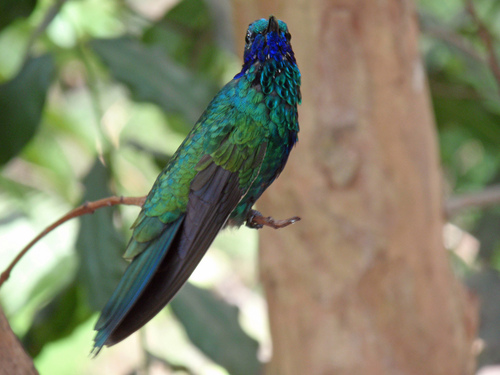
the bird is green, blue and brown with decorated plumage.
this bird has an iridescent-like coloring with blue, green and aquamarine colors, where the wings are more green and the head is a brighter blue.
a medium sized very colorful bird that has tones of green and blue all overa very colorful bird with green and blue feathers, a long tail, and a blue throat.
this colorful, exotic bird has long feathers composed of many hues of purple, green, and blue, and also possesses a short, thin beak.
this colorful bird has a blue nape and throat, blue and green wings with a grey primaries.
a brilliantly colored bird with iridescent green on the back and coverts, blue at the throat and turquoise at the tail and head.
the bird has a green belly and black with a small bill.
a beautiful display of colors from the head to tail of the bird, the brightest being under its throat.
this bird has wings that are green and black and has a blue throat
Species: Green Violetear